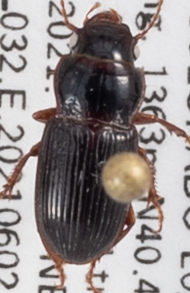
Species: Cratacanthus dubius
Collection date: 2021-06-02
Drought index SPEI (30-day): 1.13
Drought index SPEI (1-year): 0.09
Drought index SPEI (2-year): -0.33